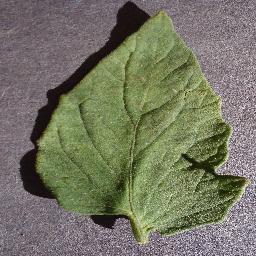
Label: Tomato___healthy